André Ramalho

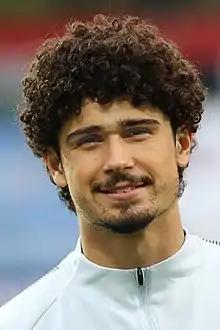
Ramalho with Red Bull Salzburg in 2018

André Ramalho Silva (born 16 February 1992) is a Brazilian professional footballer who plays as a centre-back for Campeonato Brasileiro Série A club Corinthians.